Marching Illini

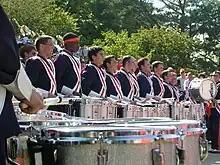
The Marching Illini Drumline at the postgame Concert

The Marching Illini's instrumentation is similar to that of a typical concert band, allowing them to play extensive selections of repertoire. The band's instrumentation is as follows: